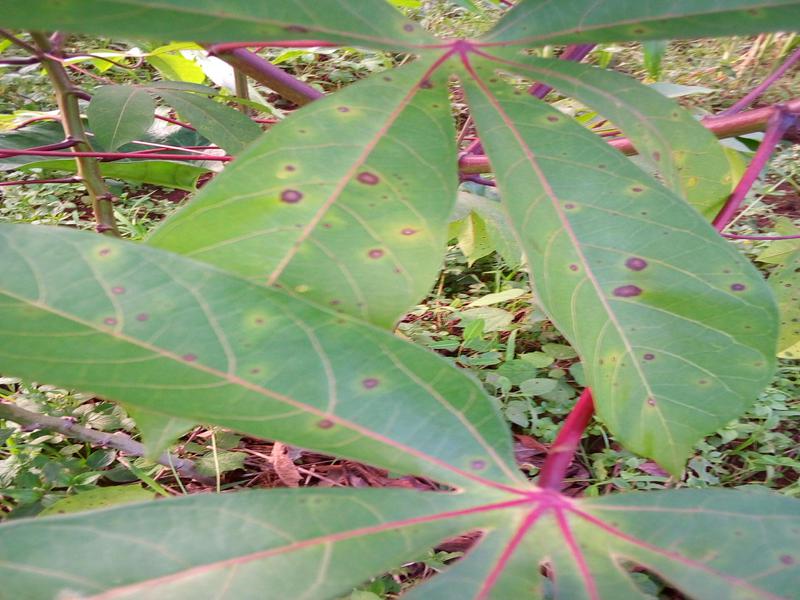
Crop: cassava
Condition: bacterial_blight